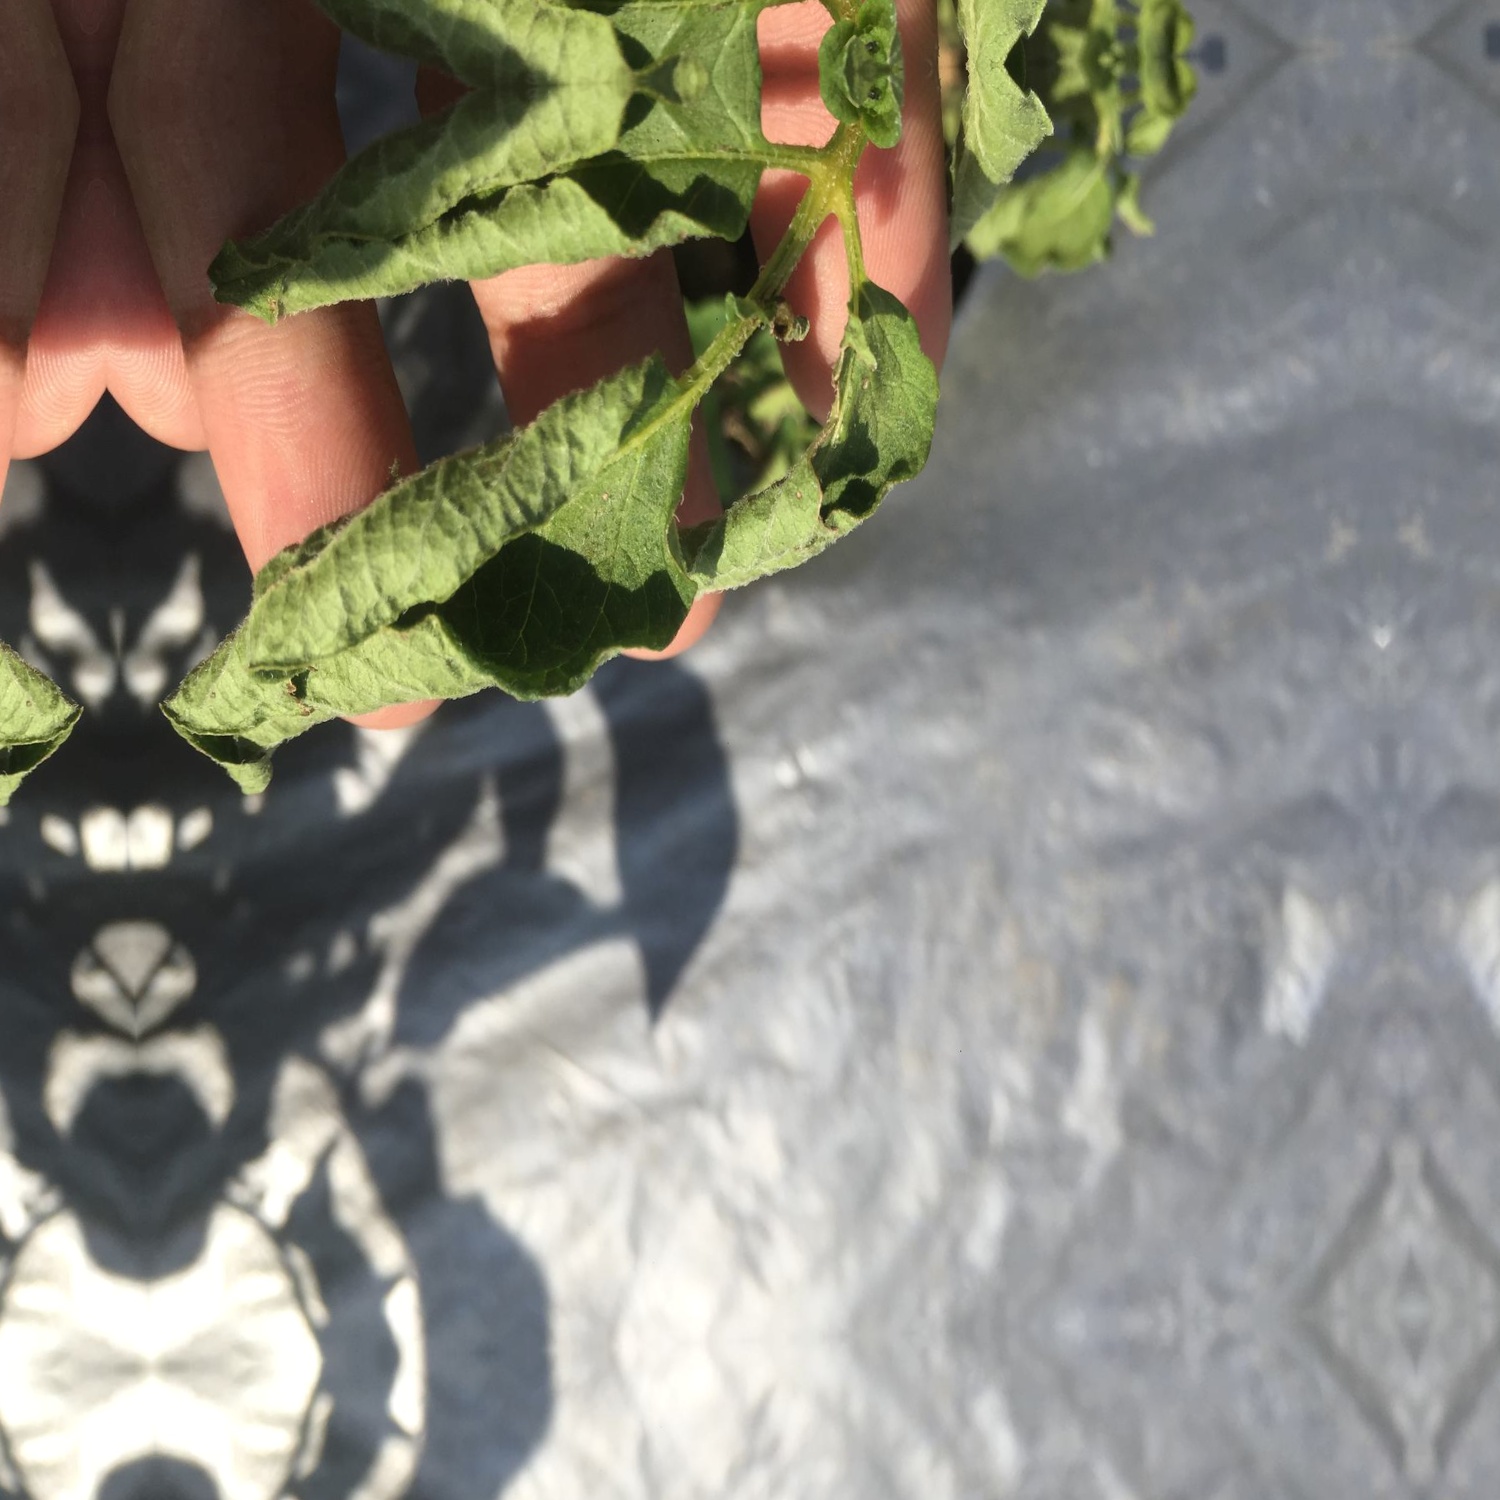
Etiqueta: Pudricion_Parda